Tansley

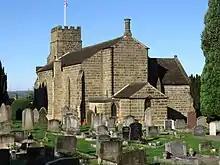
Holy Trinity Church

In 1839 Tansley was part of the parish of Crich. At that time it is recorded in a petition by the churchwardens and other parishioners of the parish of Crich that "the hamlet of Tansley contains a population of upwards of 500 souls and is distant from the Parish Church (of Crich) of four miles and that it is extremely inconvenient for the inhabitants of the said hamlet to attend divine service in the said parish of Crich, and in order to provide some church accommodation and aid for spiritual wants of the people residing therein considerable funds have been raised by voluntary contributions together with other grants to build a chapel".